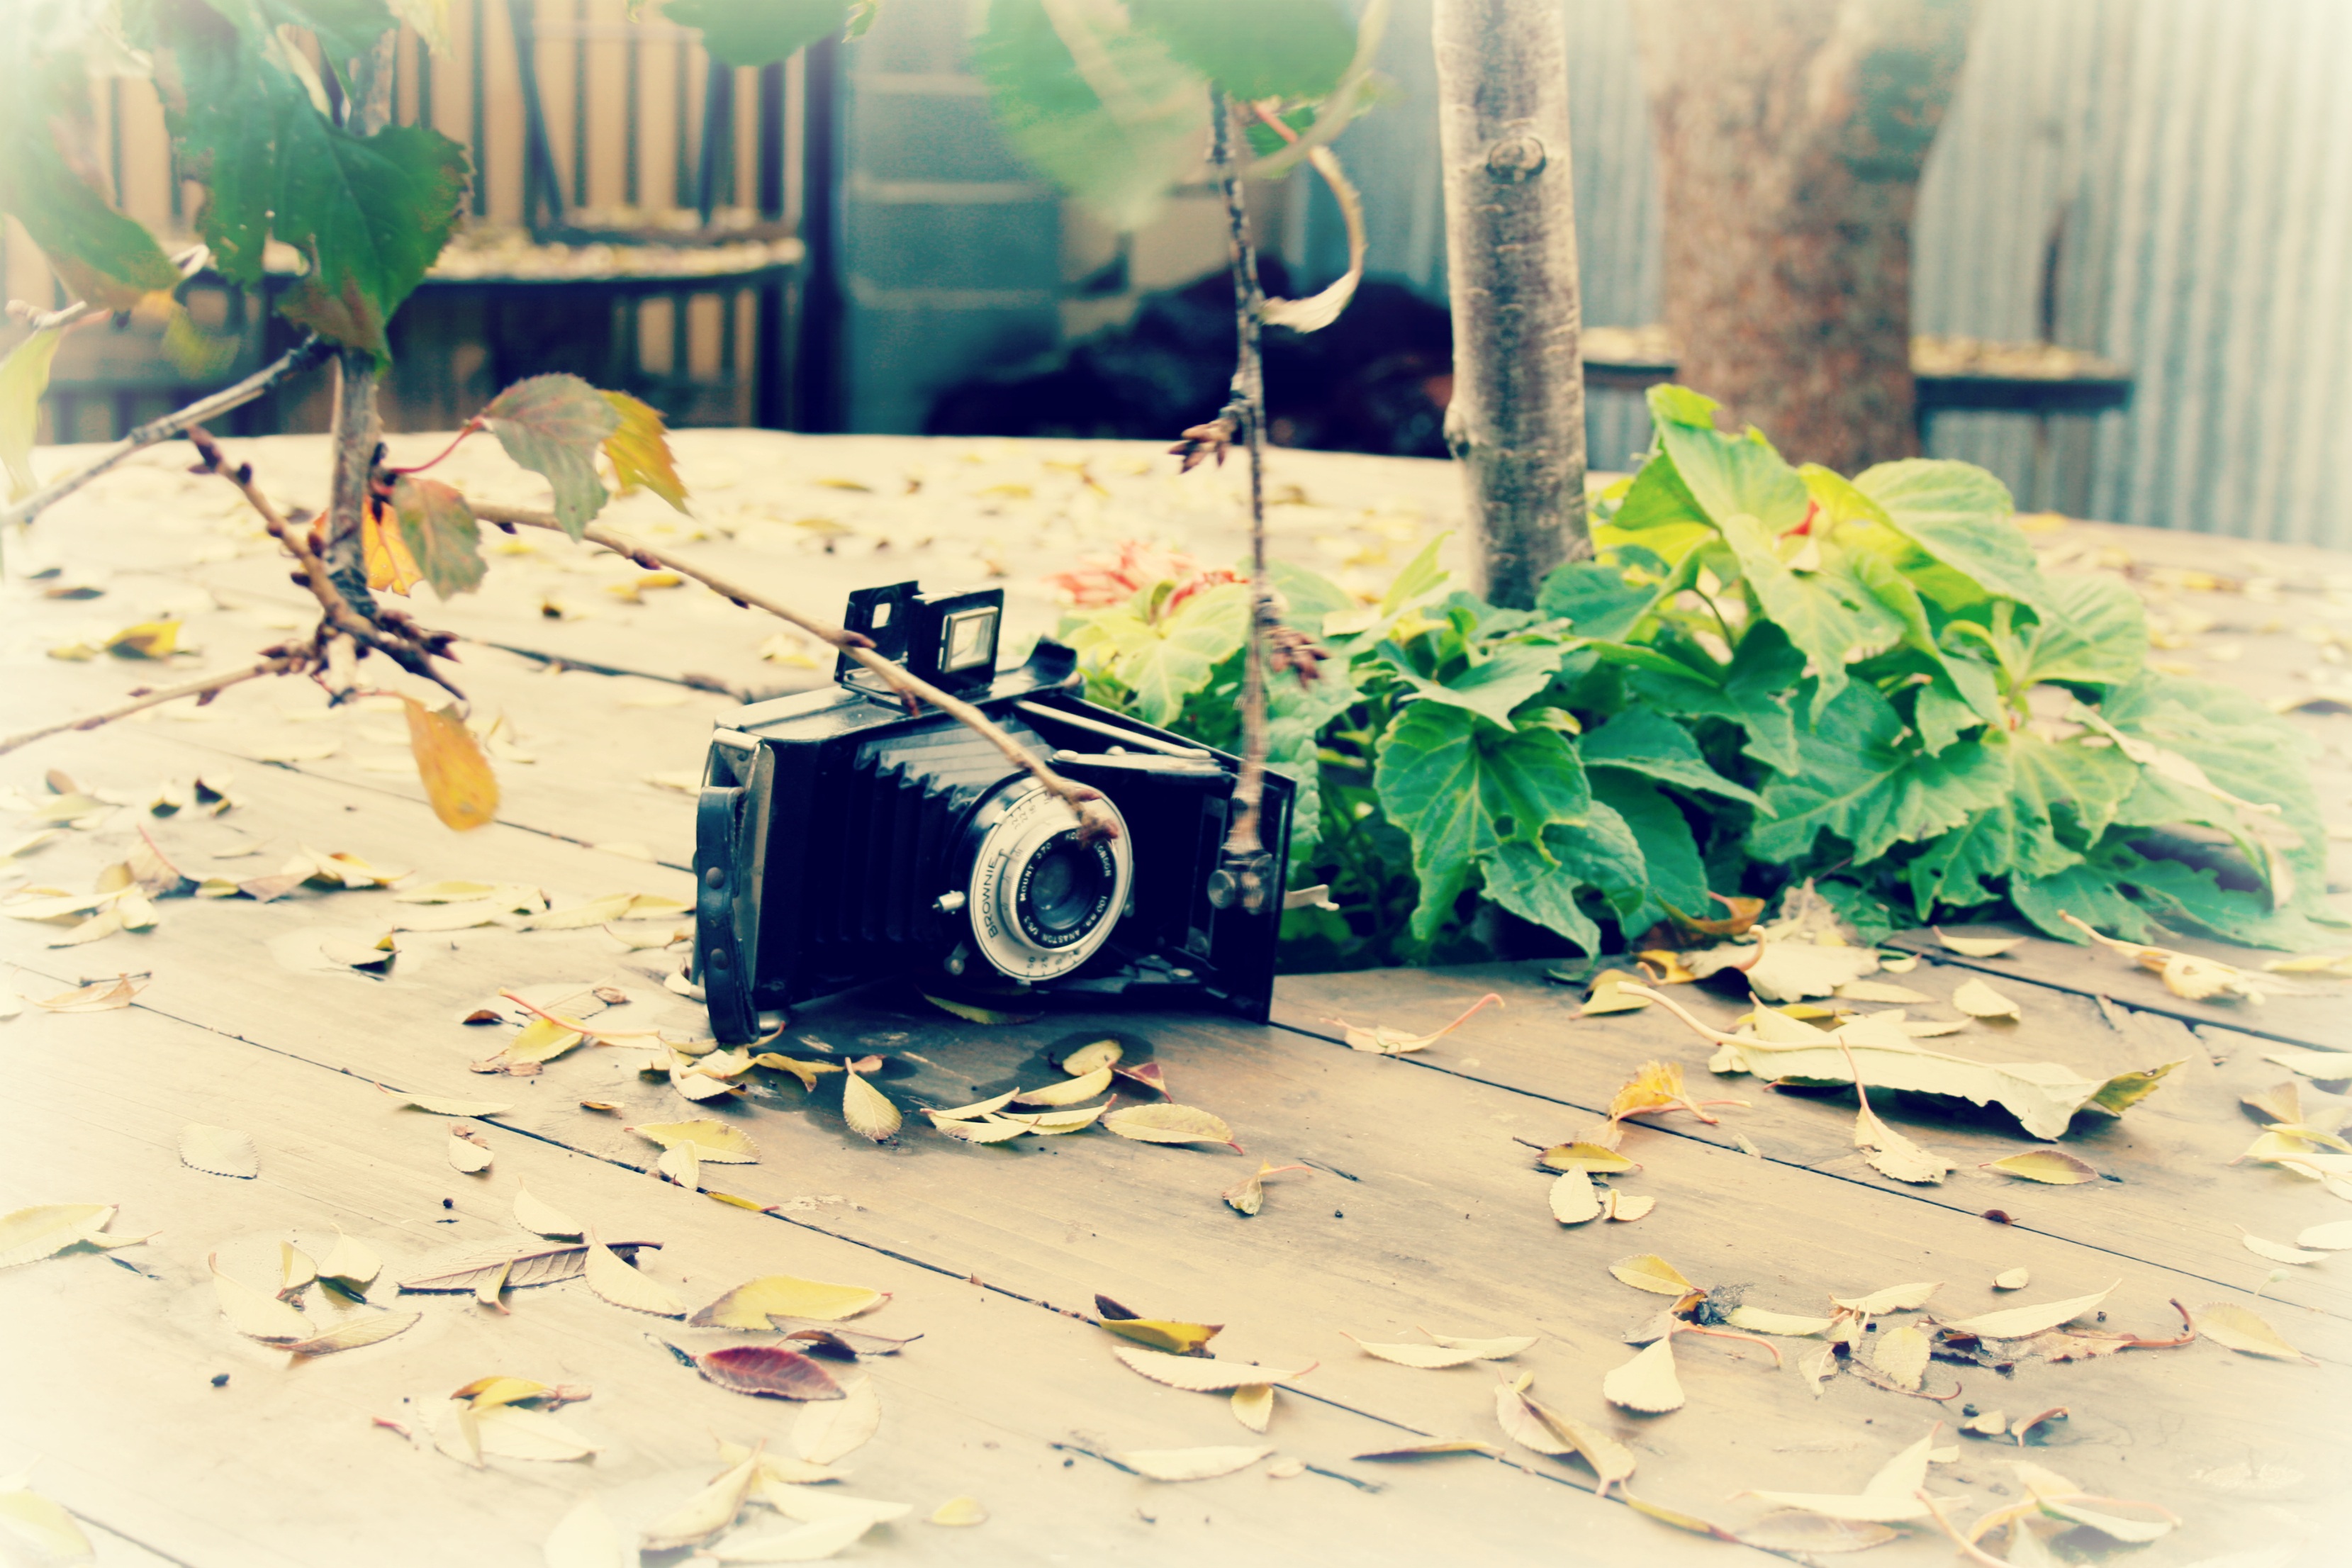
table, camera, flower, old, green, lens, color, painting, leaves, art, illustration, old fashioned, olden day, open lens